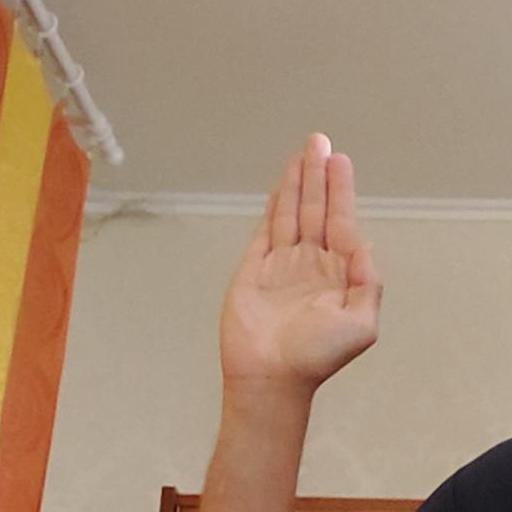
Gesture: stop